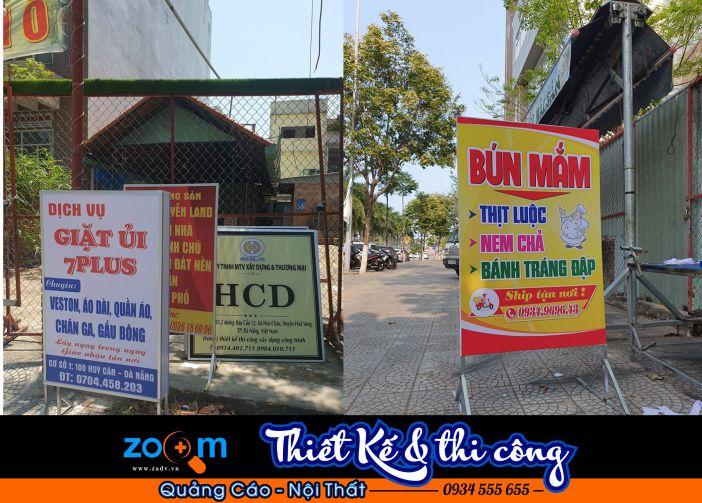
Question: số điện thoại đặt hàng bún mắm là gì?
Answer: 0934969643